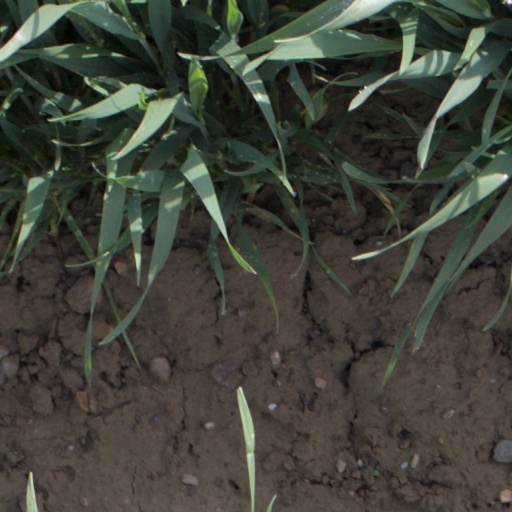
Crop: wheat